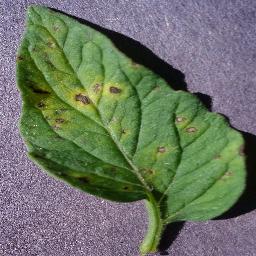
Label: Tomato___Septoria_leaf_spot